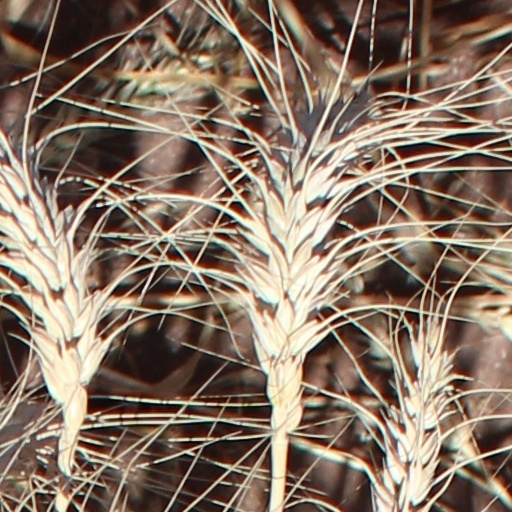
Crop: wheat